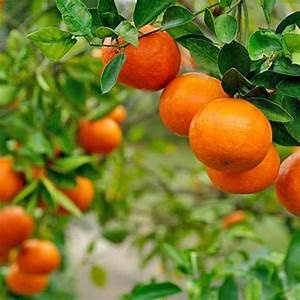
Label: mandarine